CHBC-DT

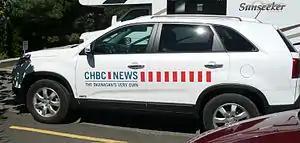
A CHBC News vehicle

Until 2024, CHBC-DT broadcast hours of locally produced newscasts each week (with hours each weekday and hours each on Saturdays and Sundays). CHBC produced an hour-long early evening newscast at 5 p.m. on weeknights, a half-hour newscast at 5:30 on Saturday and Sunday evenings, and a half-hour newscast at 6:30 and an 11 p.m. newscast seven nights a week (the latter airs for an hour on weeknights and a half-hour on weekends). CHBC had previously aired hours per week of local programming until September 2009. The minimum amount of local programming currently required by the station's licence as of 2009 is seven hours per week.